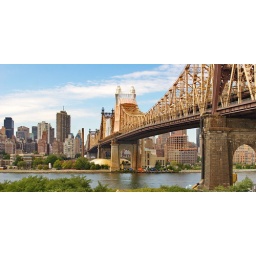
View of Queensboro bridge aka 59th street bridge over East River, Roosevelt Island and into Manhattan, NY